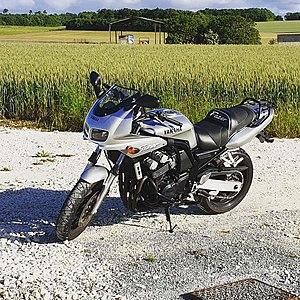
Photo du modèle 1999 de yamaha fazer ( fzs600)
La Fazer est un modèle de moto issu du catalogue du constructeur nippon Yamaha.